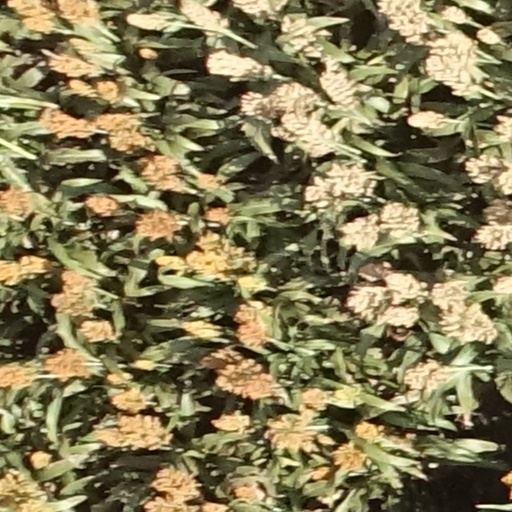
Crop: sorghum